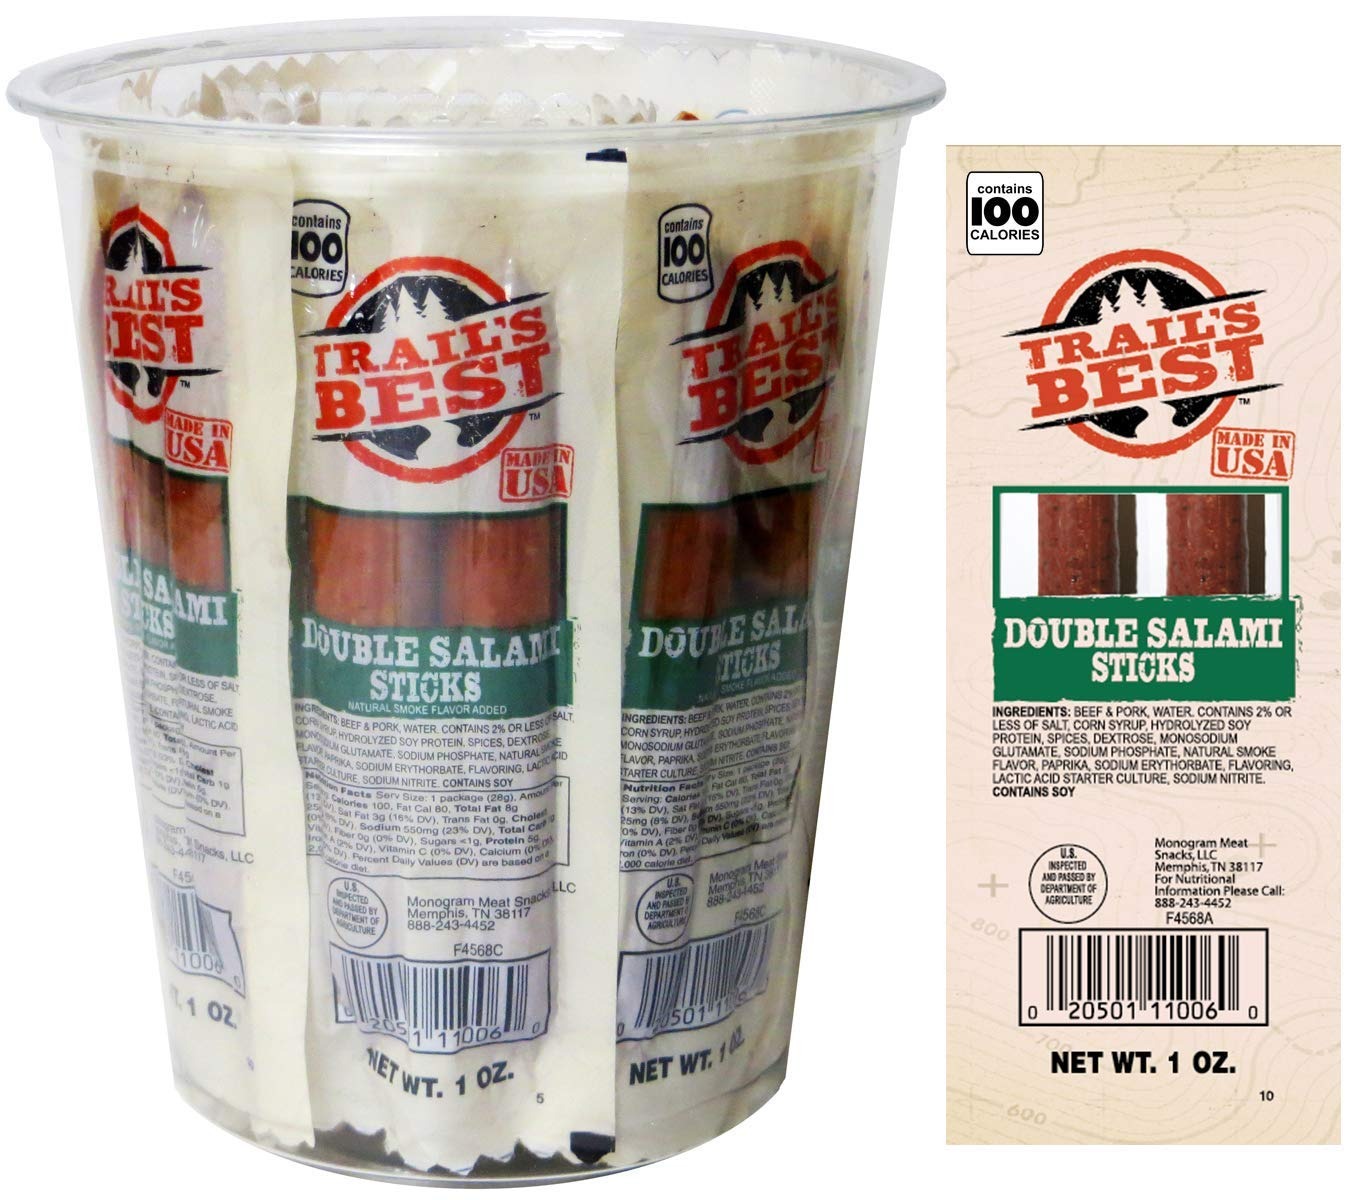
Item Name: Trail’s Best 1oz Double Salami Twin Packs (15 count tub)
Bullet Point 1: One 15-ct tub of 4" individually wrapped Trail's Best Double Salami Sticks
Bullet Point 2: Two to go - A savory blend of Beef & Pork in a satisfying 1oz double snack pack
Bullet Point 3: Moist and tasty Trail's Best Double Salami Sticks - Only 100 Calories per pack
Bullet Point 4: Proudly made in the USA - USDA inspected and approved
Bullet Point 5: 5 grams of protein in a 1oz serving – Gluten Free
Product Description: Trail's Best Double Salami Sticks are the perfect snack with only 100 calories per serving. Made with a blend of beef and pork, each tub contains 15 packs and each 4" pack weighs 1oz. Trail's Best Double Salami Sticks are gluten free and are proudly made in the USA since 1985.
Value: 15.0
Unit: Ounce

Price: 24.24